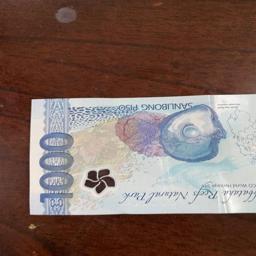
Label: 1000_New_Back